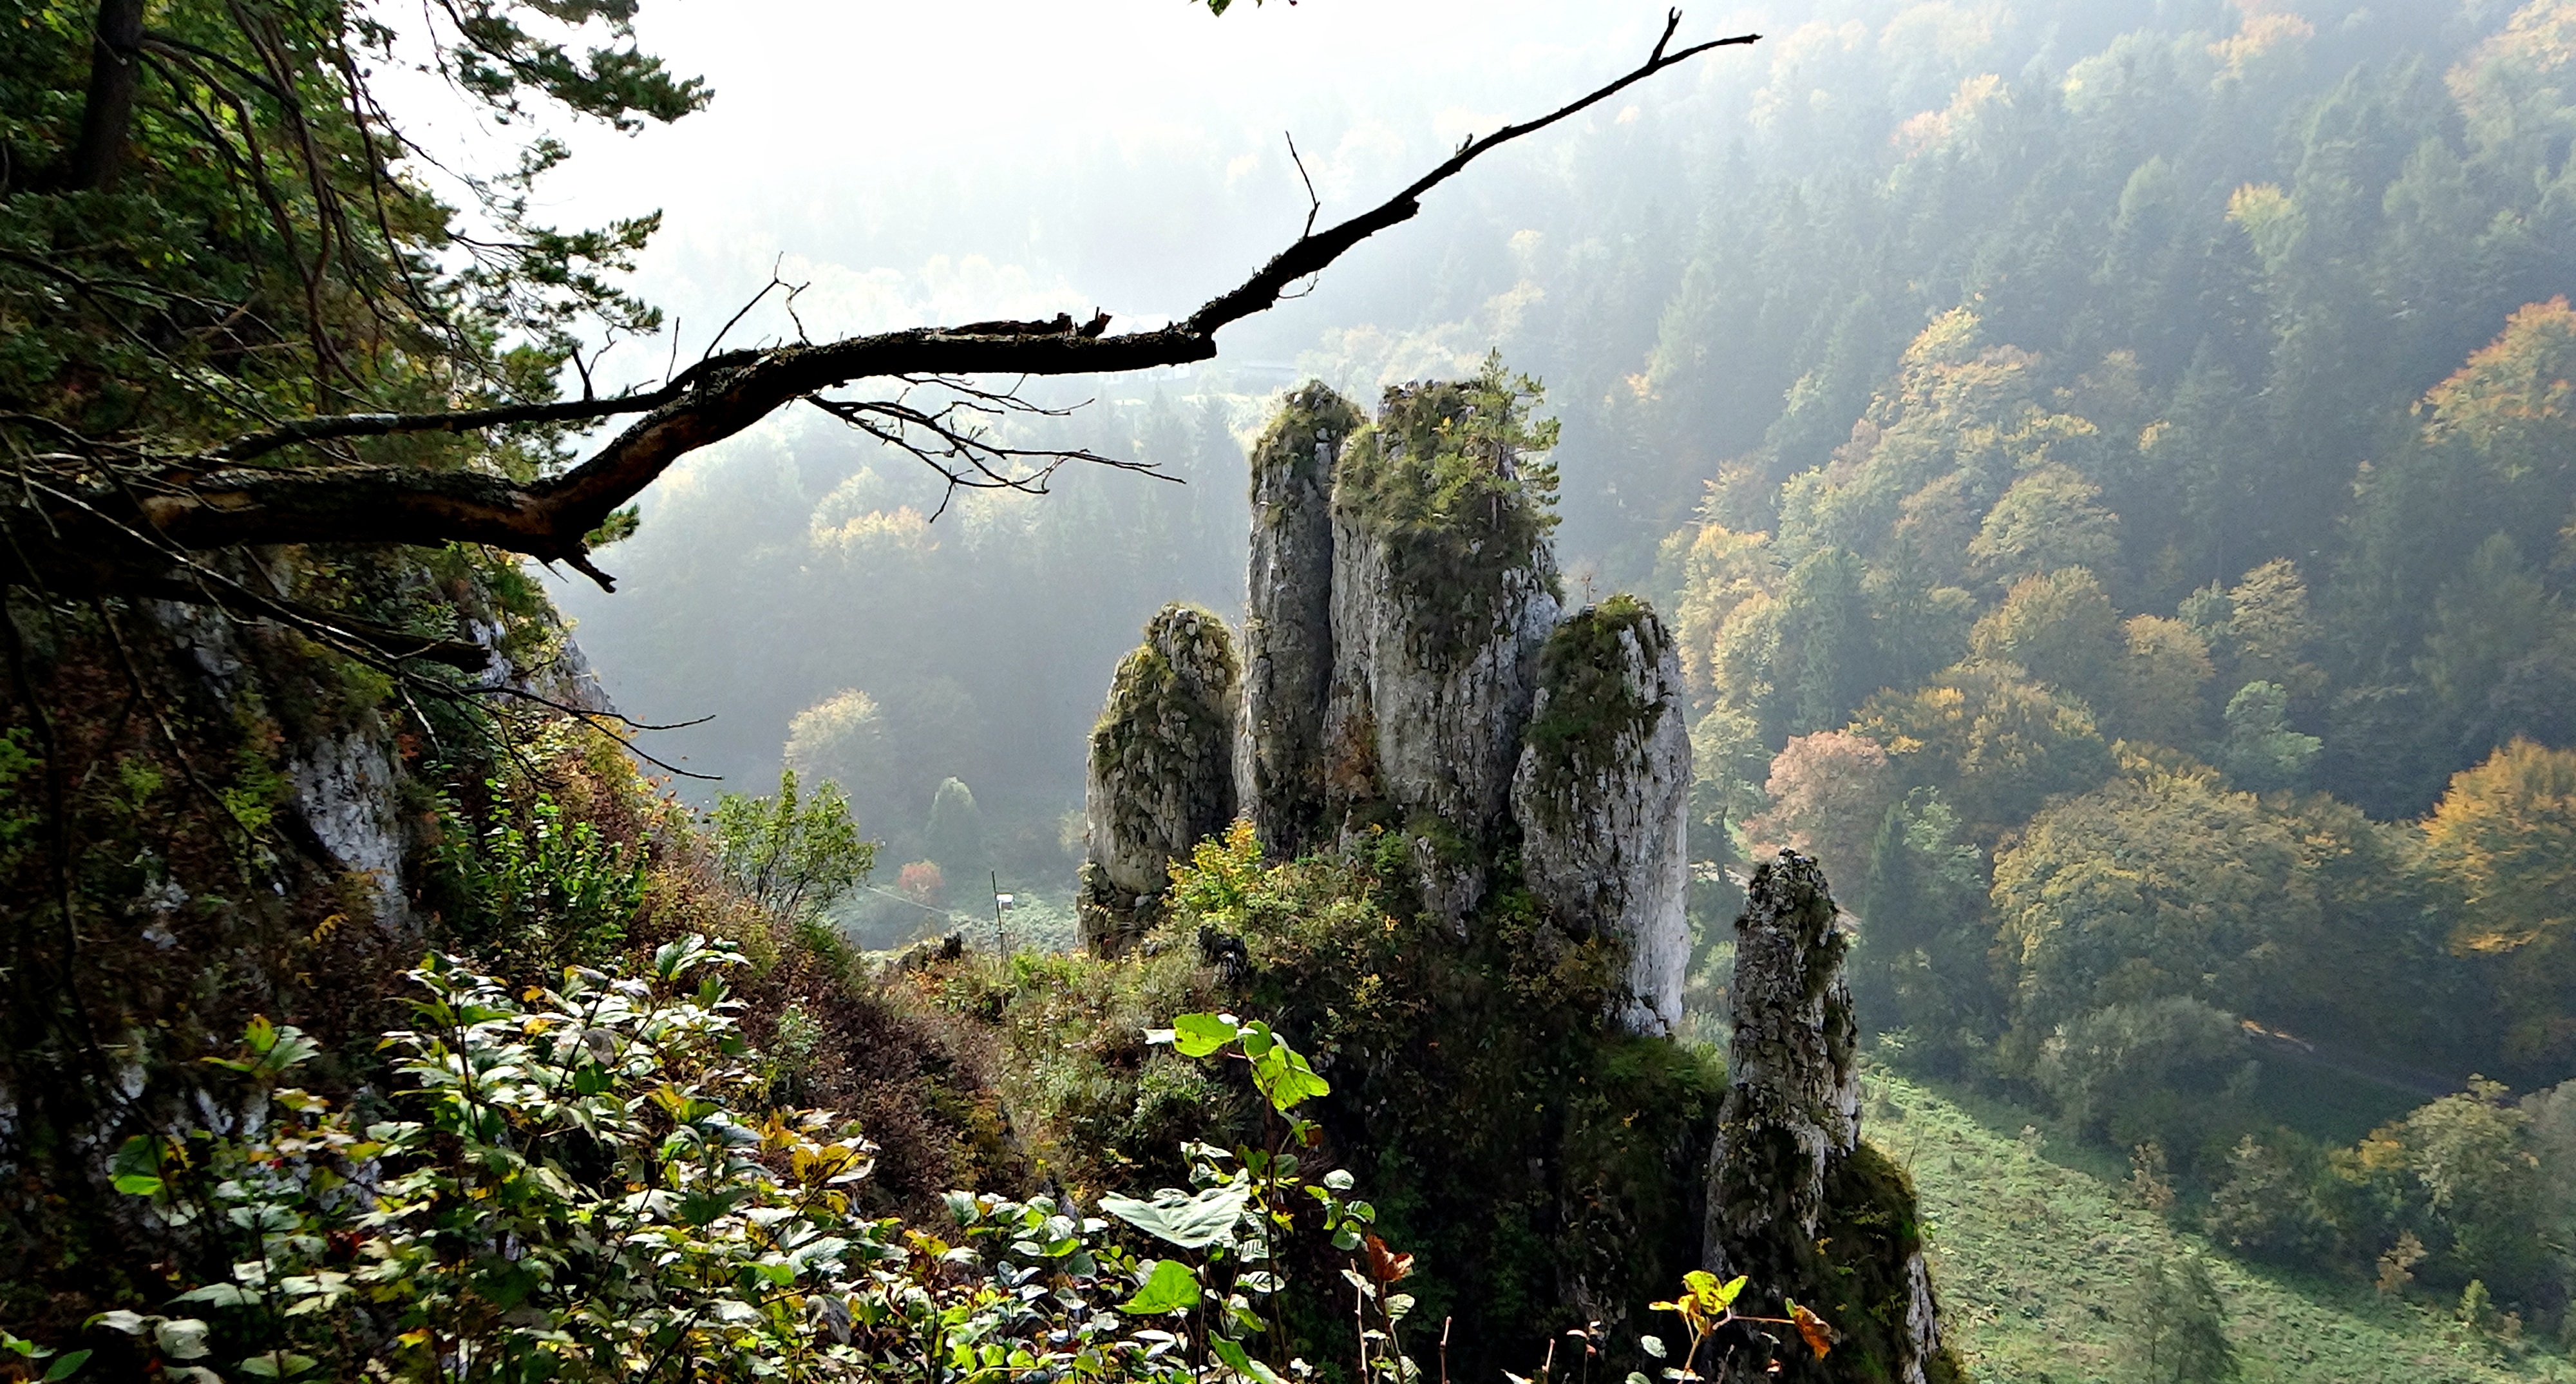
landscape, tree, nature, forest, wilderness, mountain, sunlight, leaf, flower, adventure, valley, mountain range, jungle, autumn, flora, rainforest, habitat, the fog, the national park, the founding fathers, rock glove, natural environment, woody plant